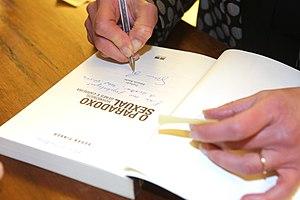
Le Paradoxe sexuel est un livre de Susan Pinker publié par Scribner en 2008. Pinker est une psychologue et chroniqueuse au Globe and Mail. The Sexual Paradox a remporté en 2009 le prix annuel William James Book Award de l'American Psychological Association, un « Editor's Choice » du New York Times le qualifie d'un des « meilleurs livres » examinés par le Evening Standard.